Wings Museum

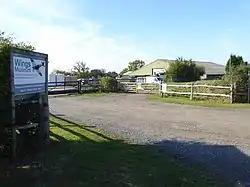
Wings Museum entrance on Brantridge Lane

The Wings Museum is an aviation museum located in Sussex, United Kingdom. It is housed in a hangar-like former farm building in Brantridge Lane, between Handcross and Balcombe. The museum displays mainly World War II-related flying memorabilia and equipment which have been donated, or which have been recovered and restored by volunteers.